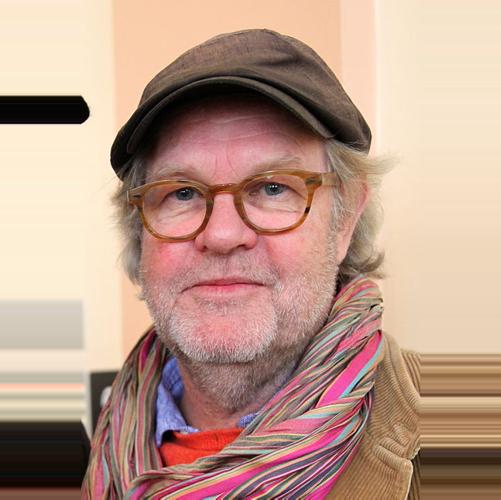
Age: 62